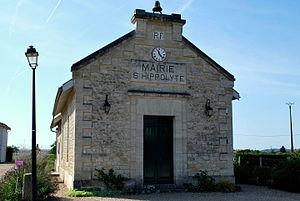
Saint-Hippolyte (Gironde) Mairie
Saint-Hippolyte est une commune du Sud-Ouest de la France, située dans le département de la Gironde.